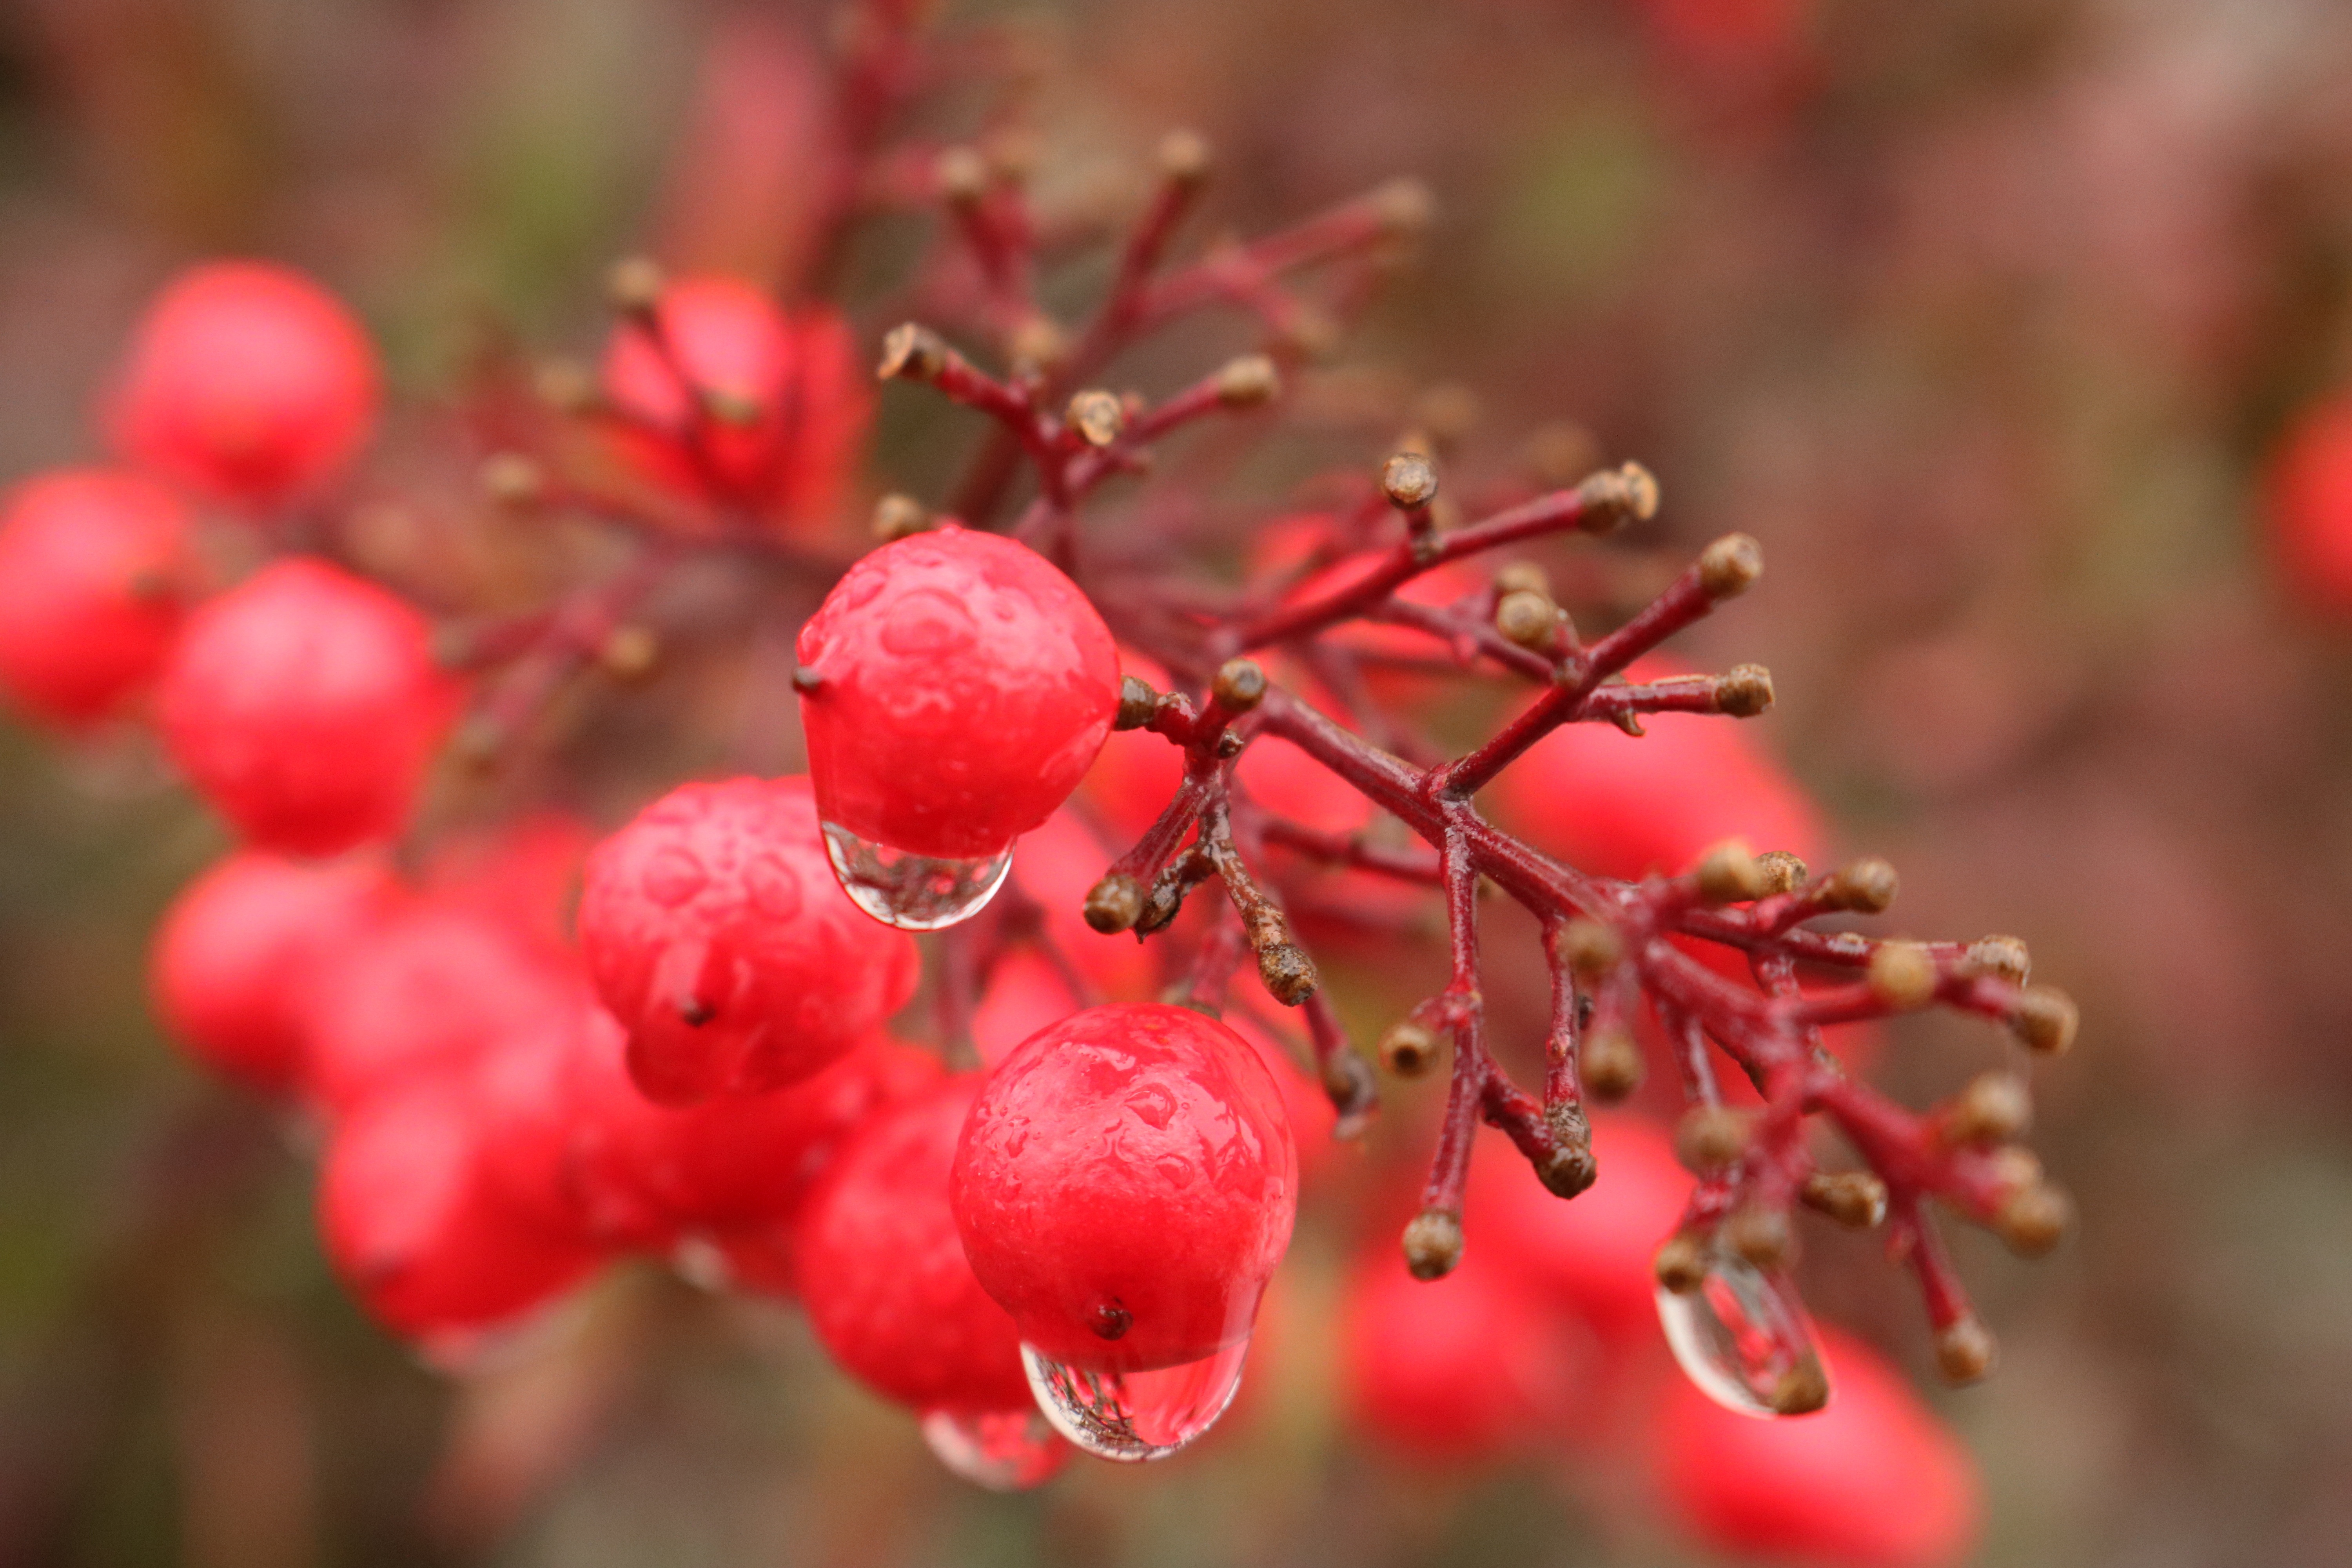
tree, branch, blossom, plant, fruit, berry, flower, food, red, produce, evergreen, autumn, flora, shrub, rowan, hawthorn, rose hip, macro photography, flowering plant, woody plant, land plant, chinese hawthorn